First Punic War

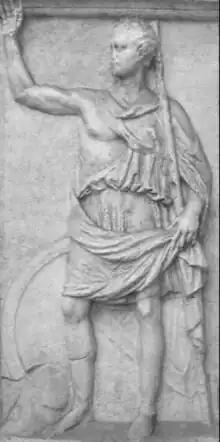

The term "Punic" comes from the Latin word (or ), meaning "Phoenician", and is a reference to the Carthaginians' Phoenician ancestry. The main source for almost every aspect of the First Punic War is the historian Polybius ( – BC), a Greek sent to Rome in 167 BC as a hostage. His works include a now-lost manual on military tactics, but he is known today for "The Histories", written sometime after 146 BC or about a century after the end of the war. Polybius's work is considered broadly objective and largely neutral as between Carthaginian and Roman points of view.